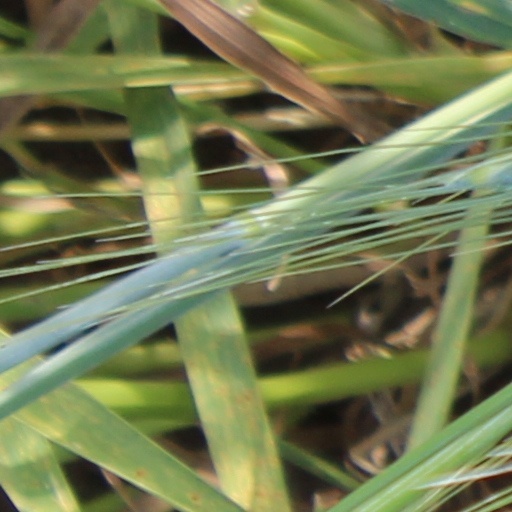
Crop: wheat